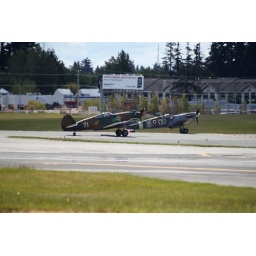
Flying Heritage Collection Fly Day May 22 2010 - Paul Allen's vintage airplane museum, many in flying order